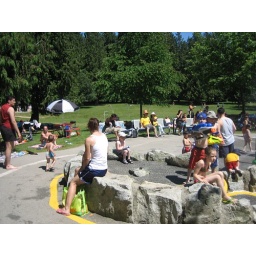
Running and chasing around in the spray water field is not only children's favorite games, but also adults'